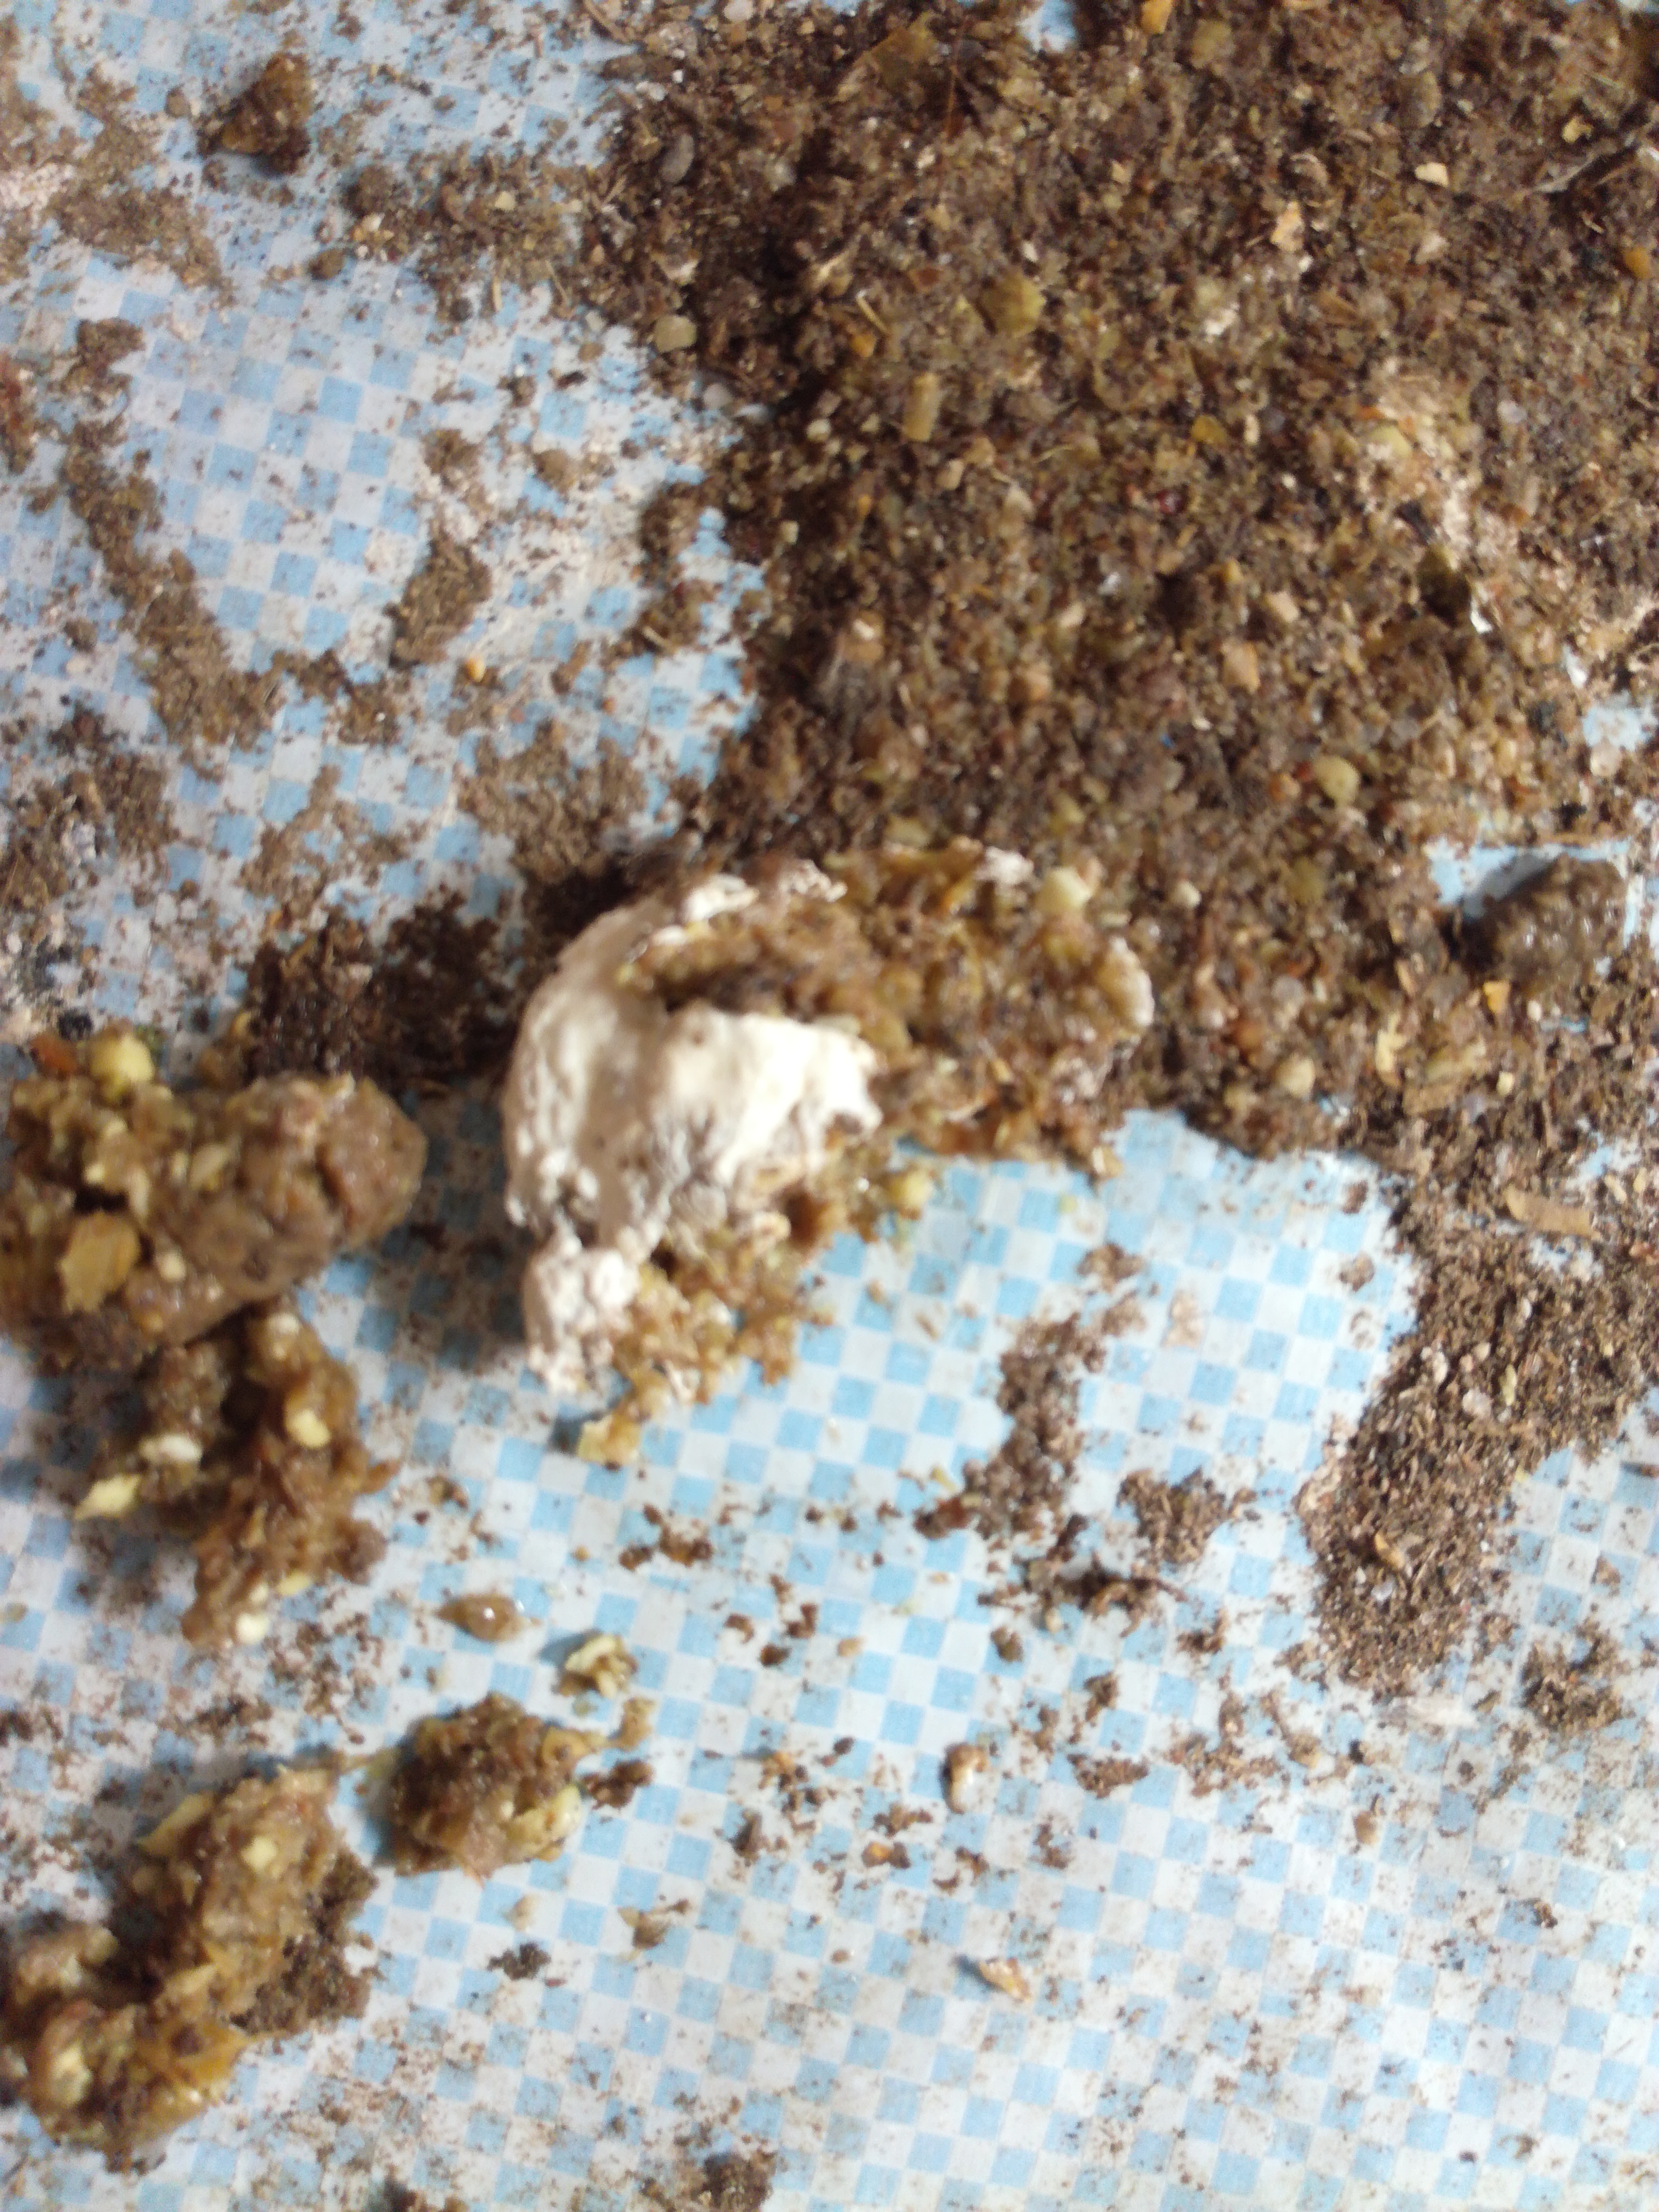
PCR-confirmed diagnosis: Salmonella